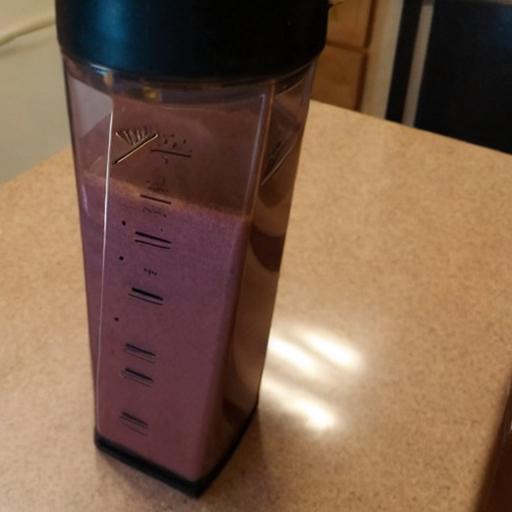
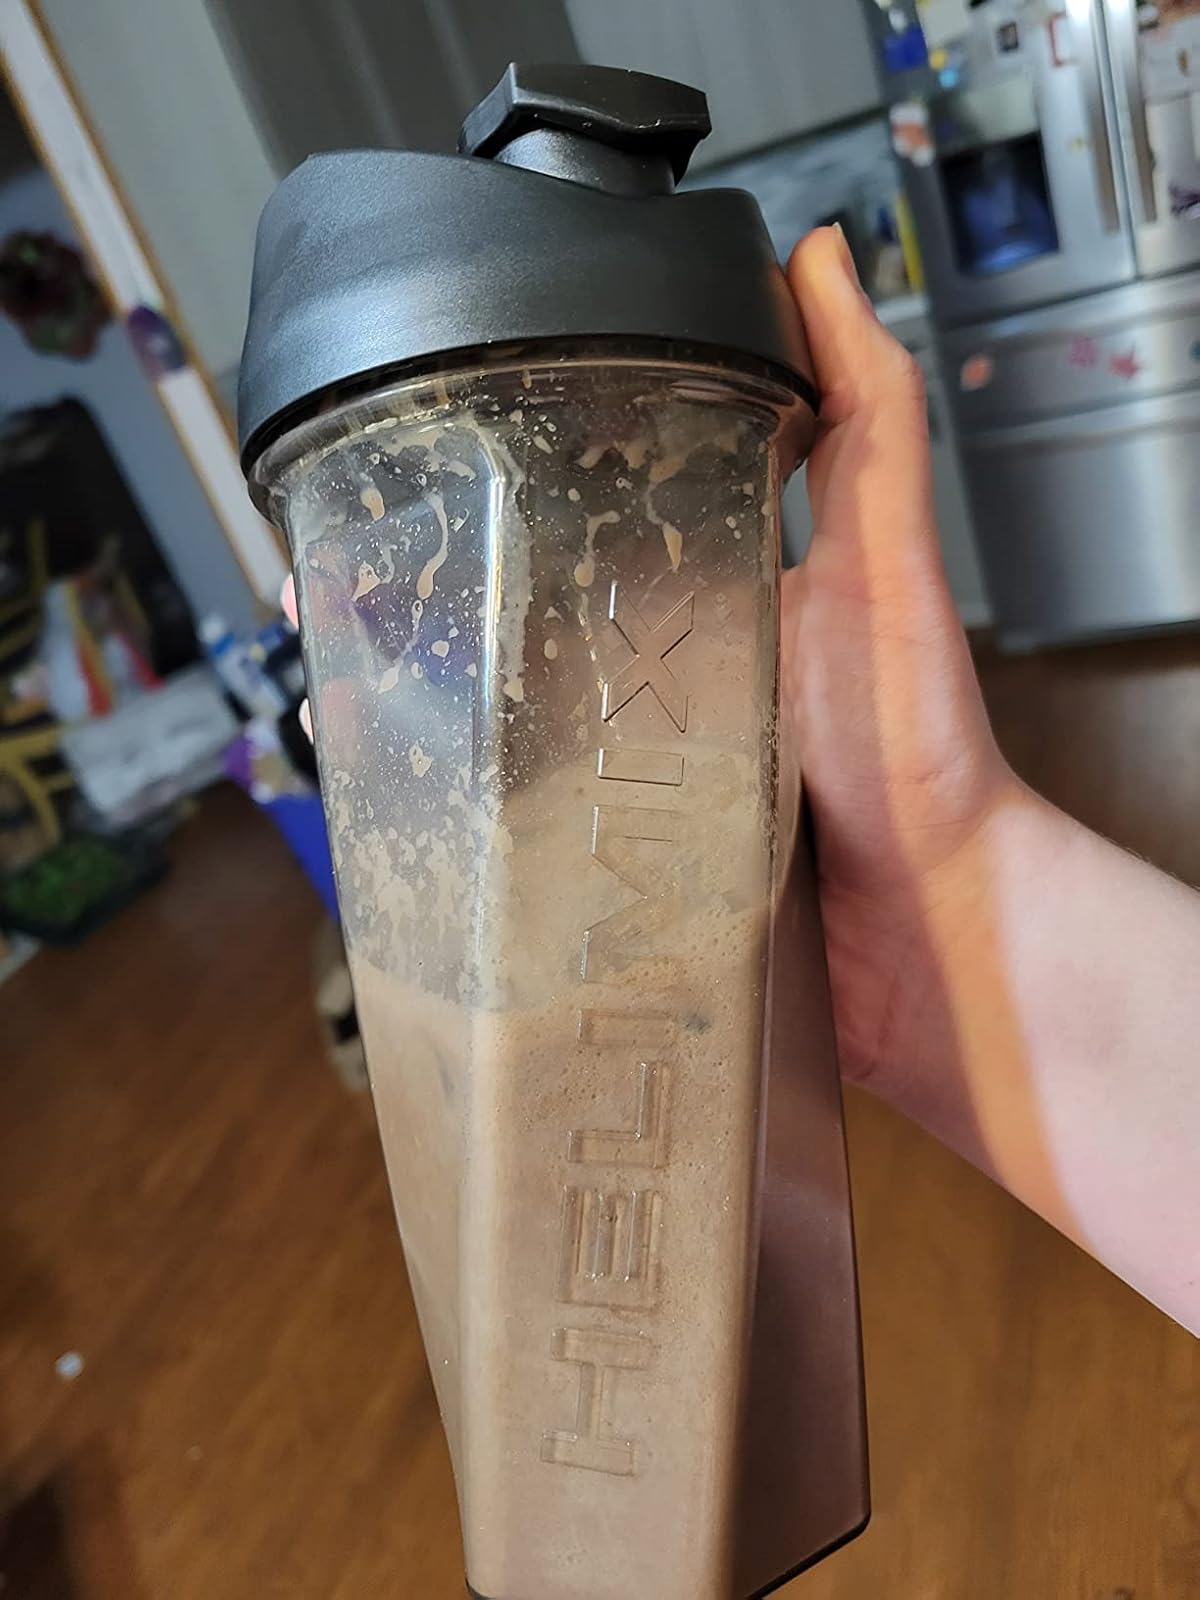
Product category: items_blender
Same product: no